Jenny Shin

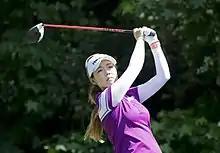
Shin in 2017

Jenny Shin (born 7 October 1992) is a South Korean professional golfer.